Bayou Meto Battlefield

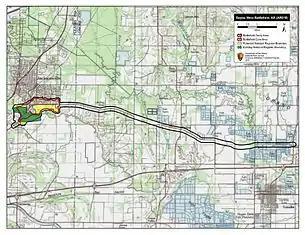
Map of battlefield core and study areas

The battlefield is located on both sides of the river, on either side of Arkansas Highway 161, whose bridge is the location of the 1863 Reed's Bridge. A portion of the battlefield is preserved as Reed's Bridge Battlefield Heritage Park. The entire battlefield is the best-preserved of the three major battle sites of the Union advance on Little Rock. A area covering the core of the battlefield was listed on the National Register of Historic Places in 2002.